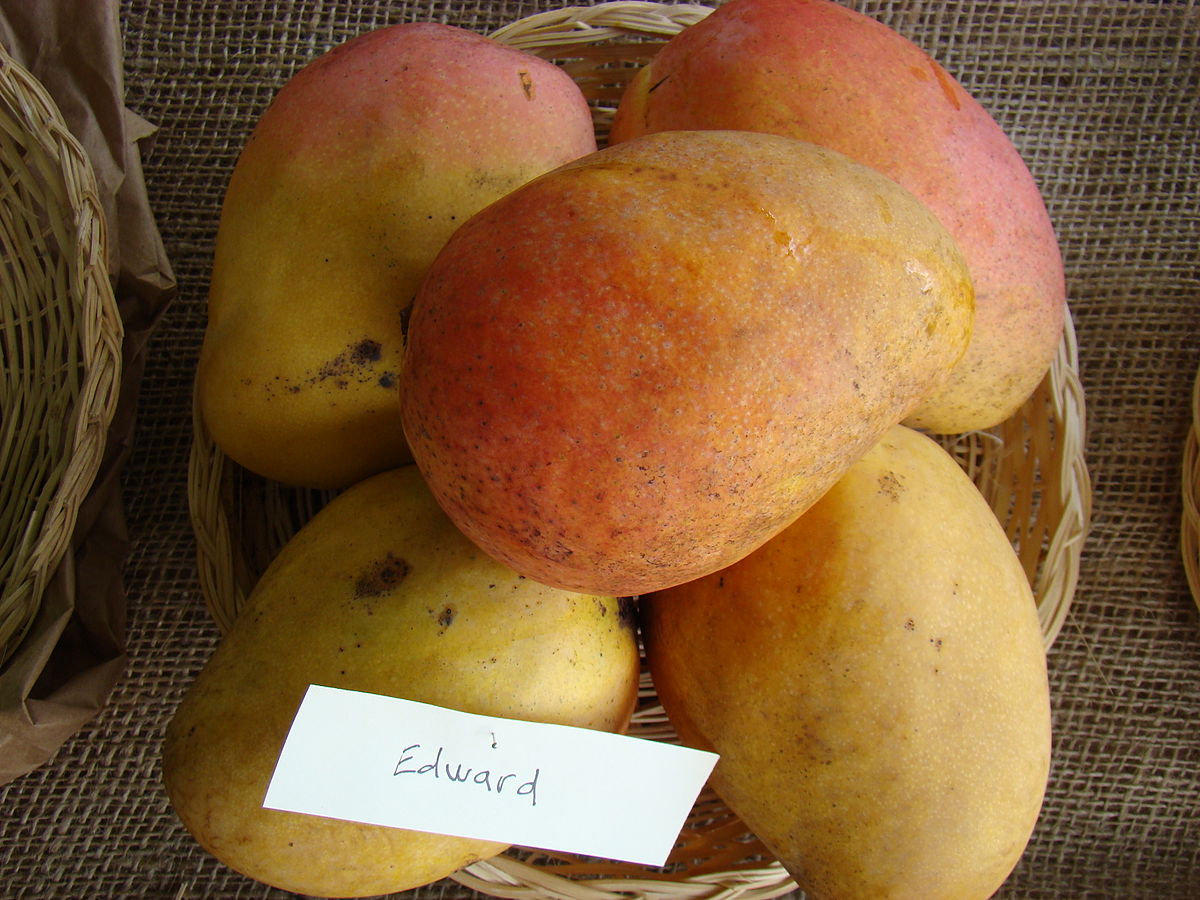
Label: Mango